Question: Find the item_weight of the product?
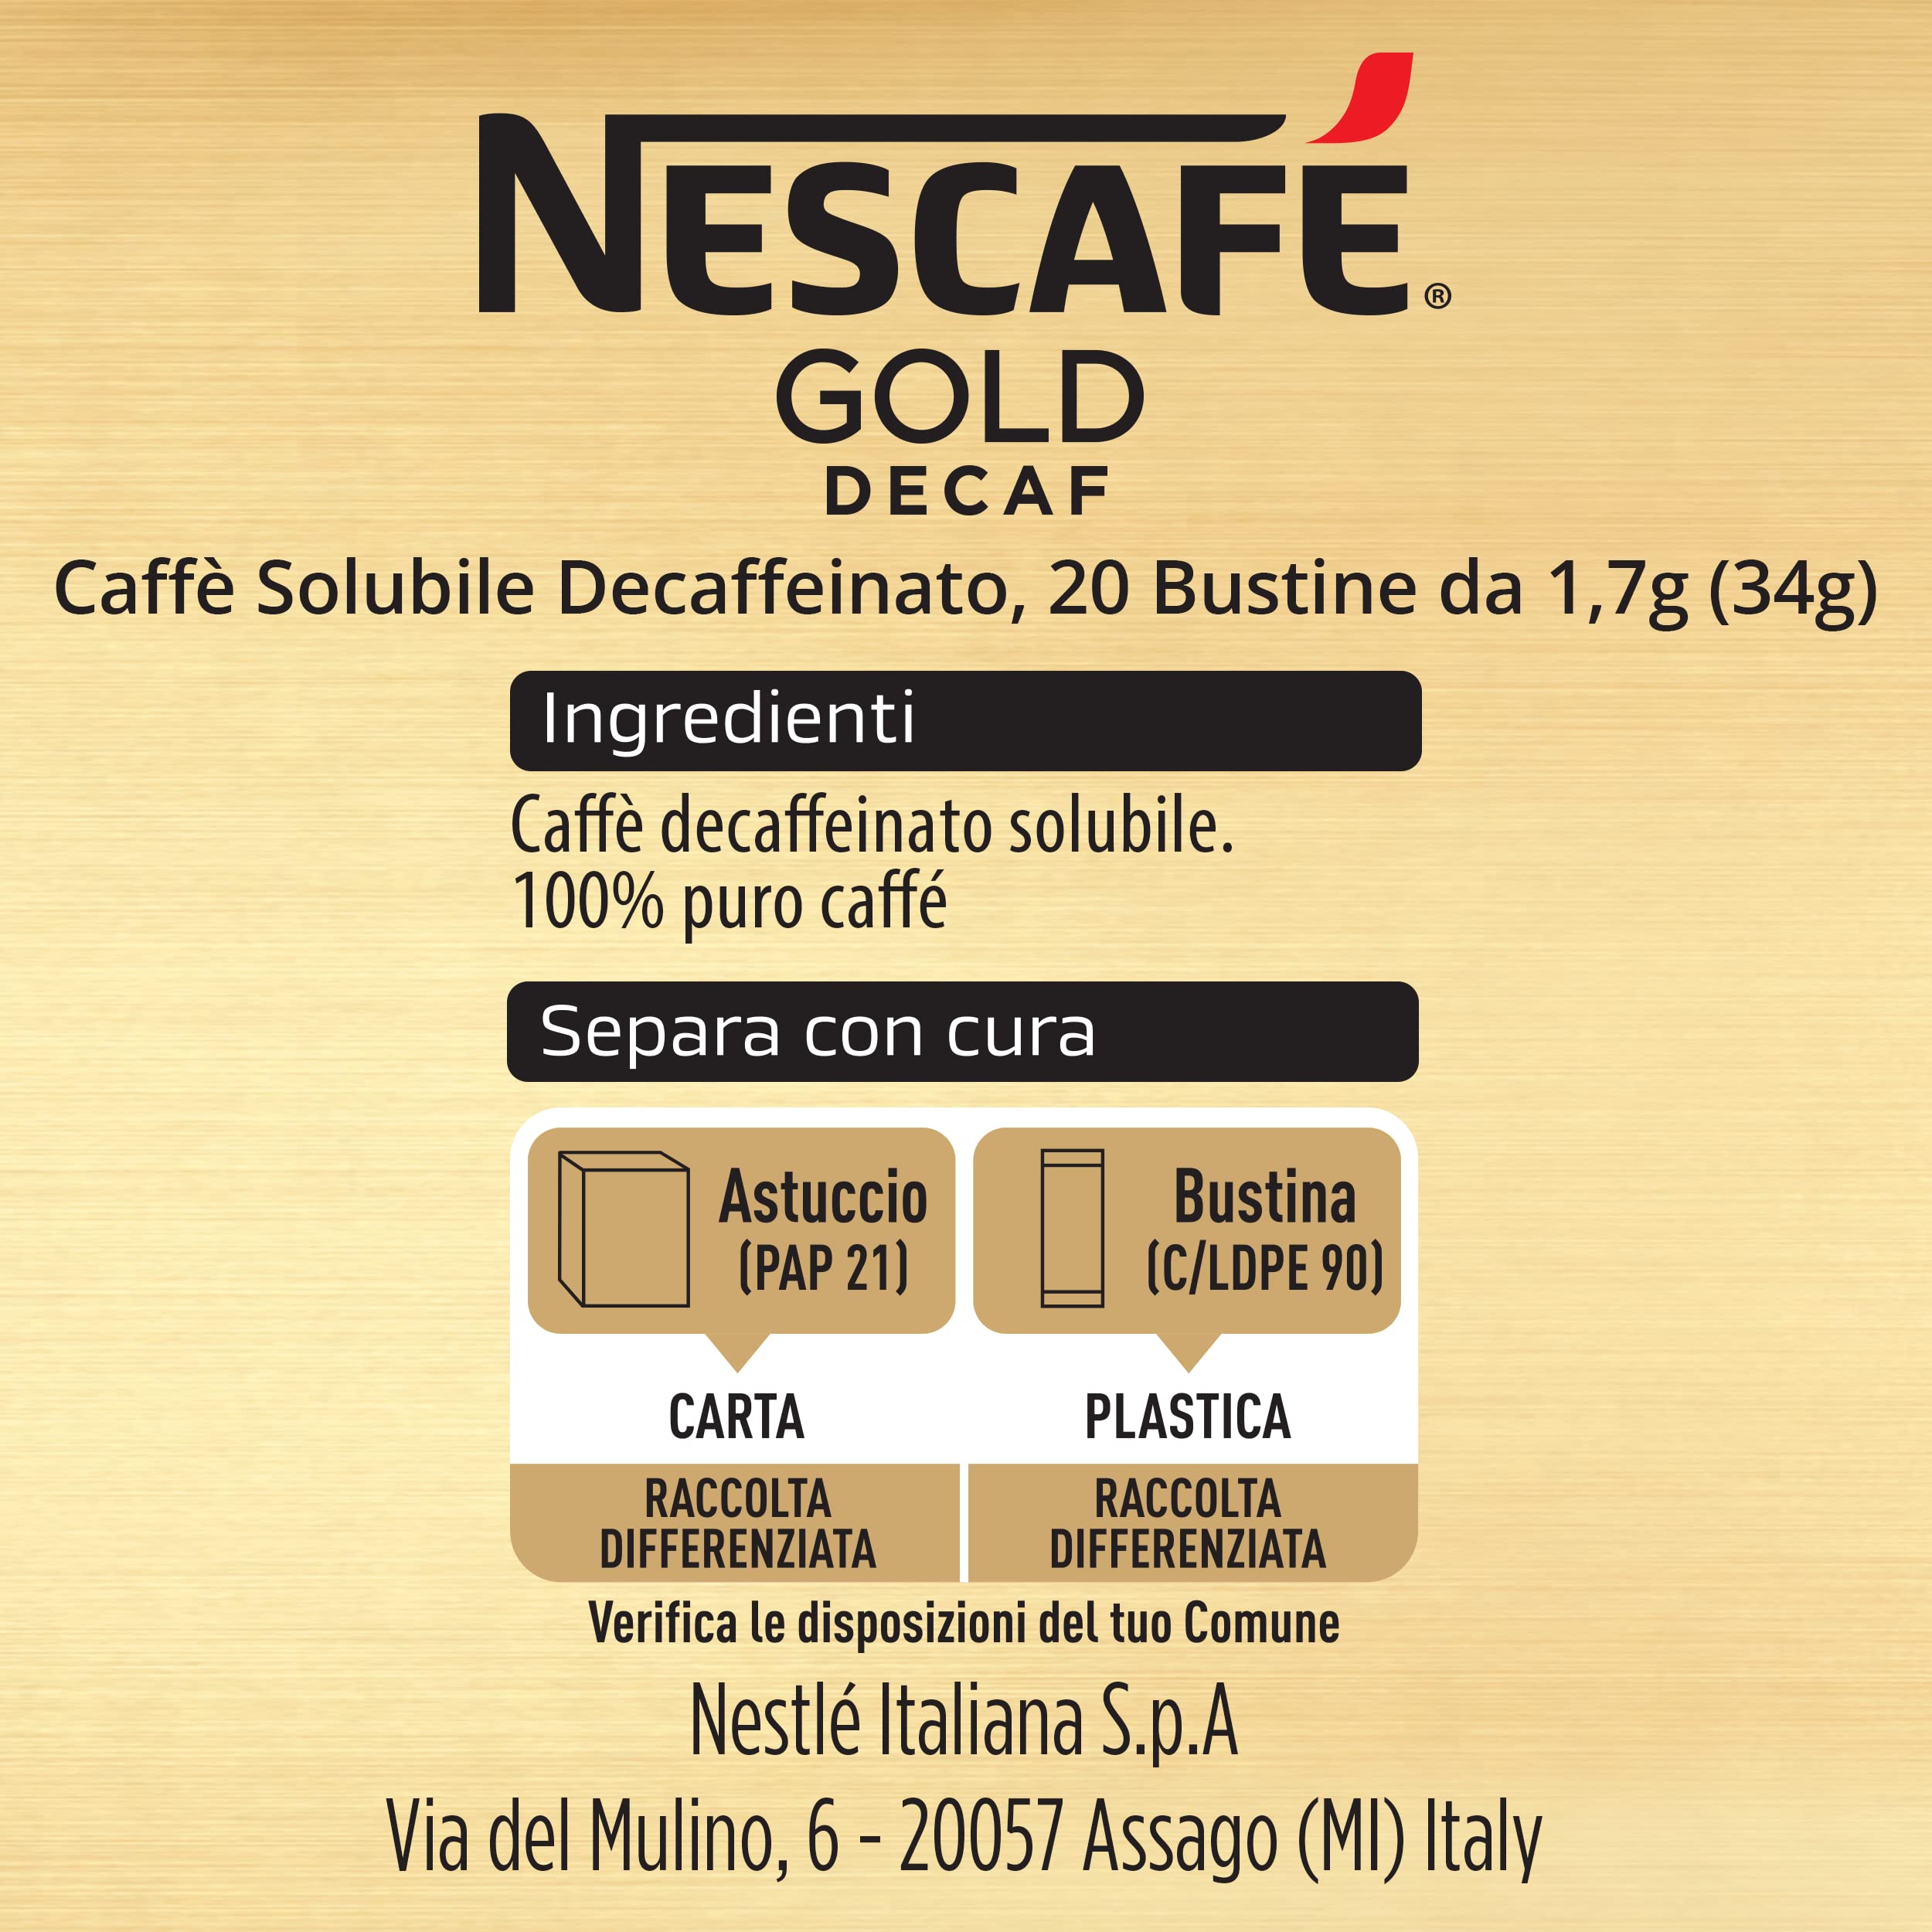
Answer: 34.0 gram